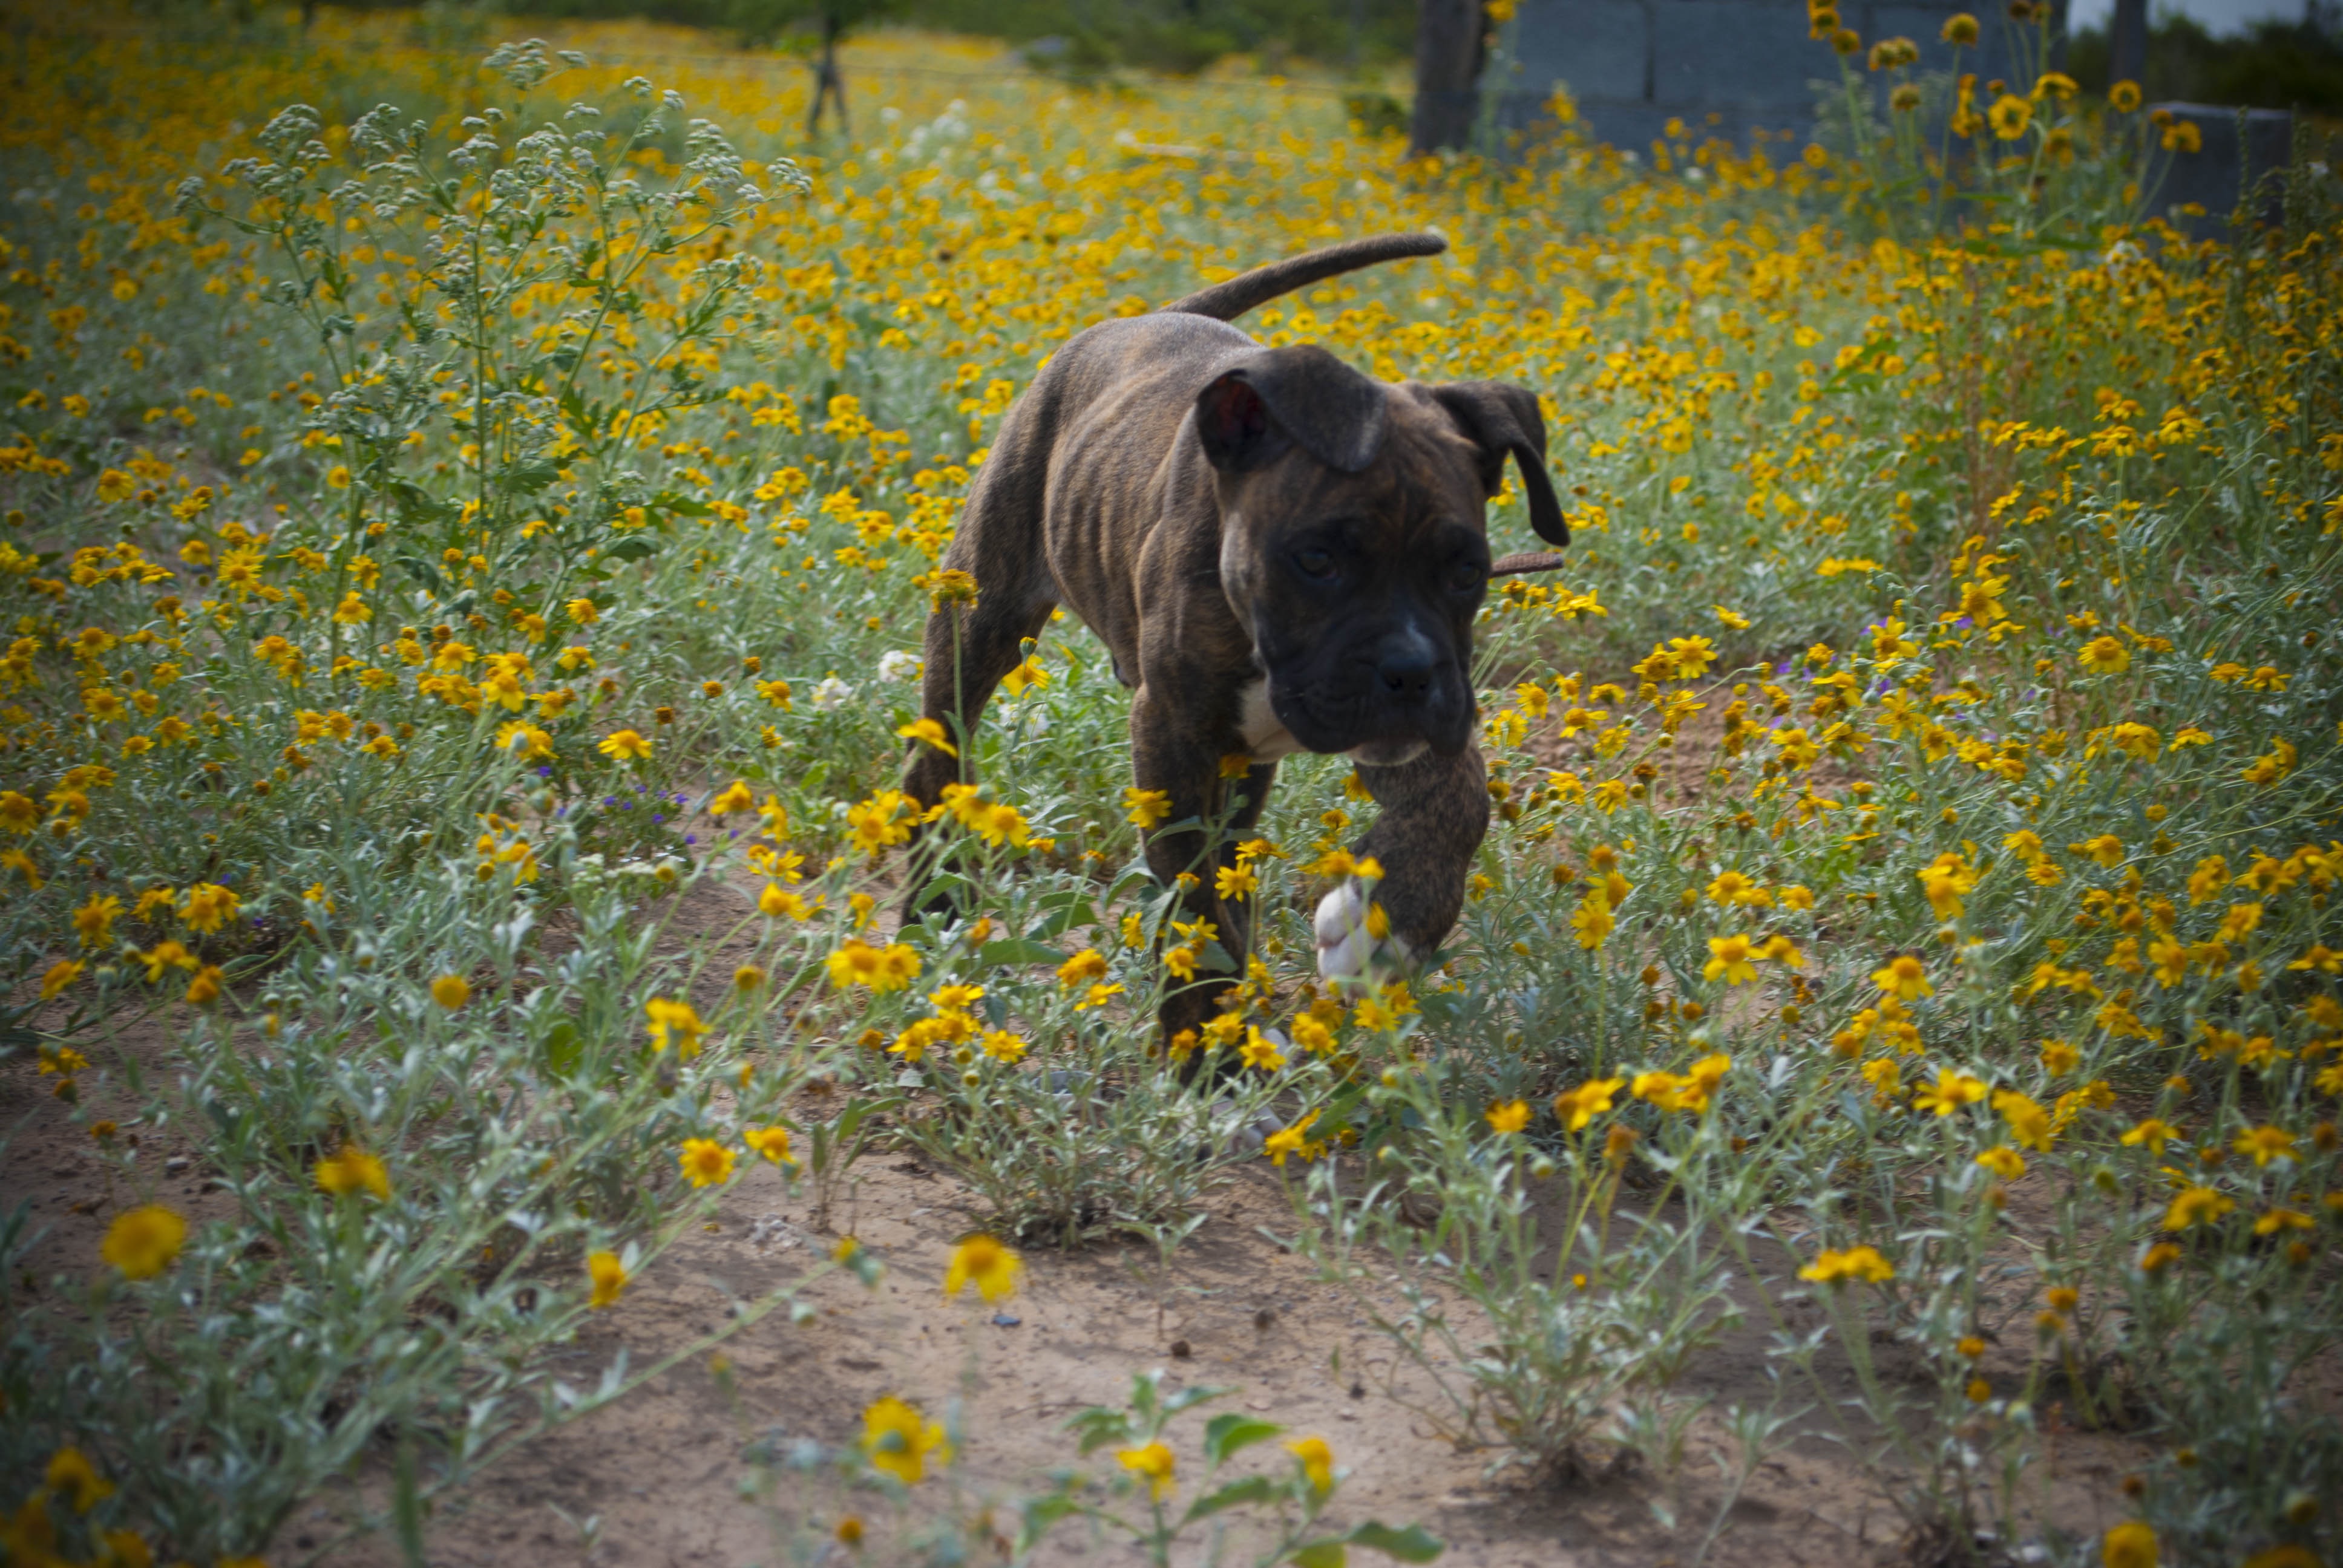
grass, plant, leaf, flower, puppy, dog, animal, wildlife, pet, autumn, mammal, yellow, season, friend, boxer, wildflower, fun, happy, owner, veterinary, dog like mammal